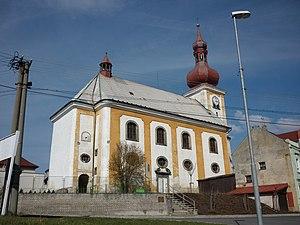
Skalná est une ville du district de Cheb, dans la région de Karlovy Vary, en Tchéquie. Sa population s'élevait à 1 938 habitants en 2018.